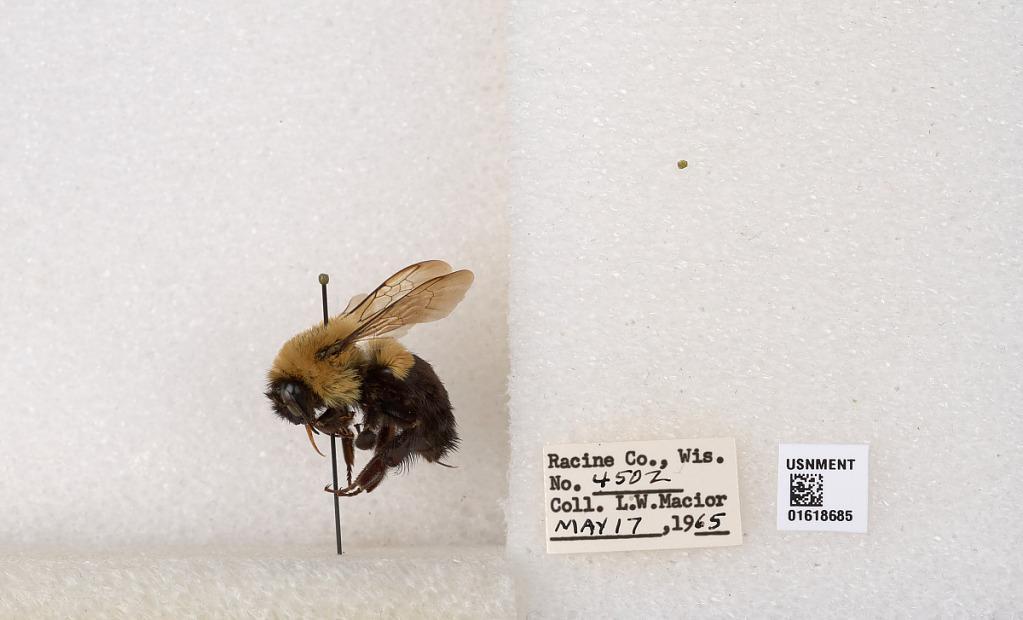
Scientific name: Bombus impatiens Cresson
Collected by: L. Macior
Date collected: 1965-5-17
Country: United States
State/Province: Wisconsin
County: Racine
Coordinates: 42.7299, -87.8123